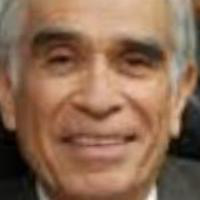
Age group: age 66-80